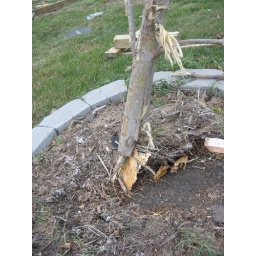
A piece of the house wedged in the tree trunk